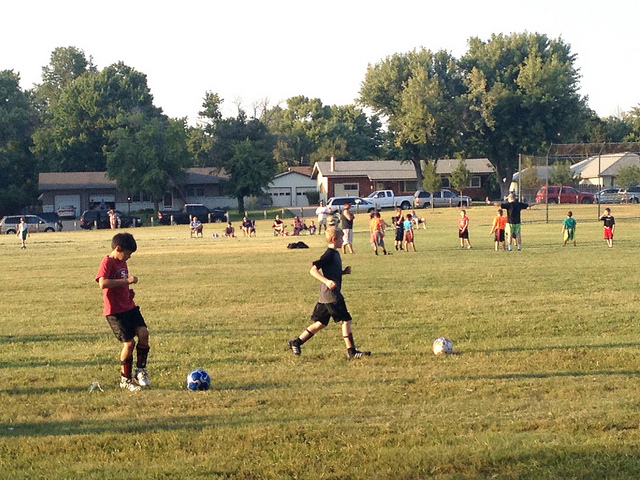
một số những đứa trẻ đang chơi bóng đá trên sân